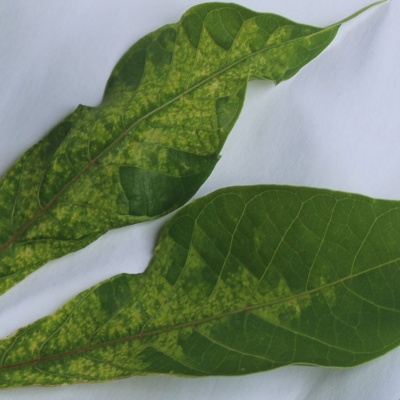
Crop: Cassava
Condition: mosaic